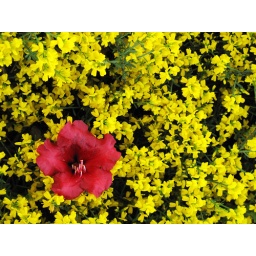
Red in a field of yellow